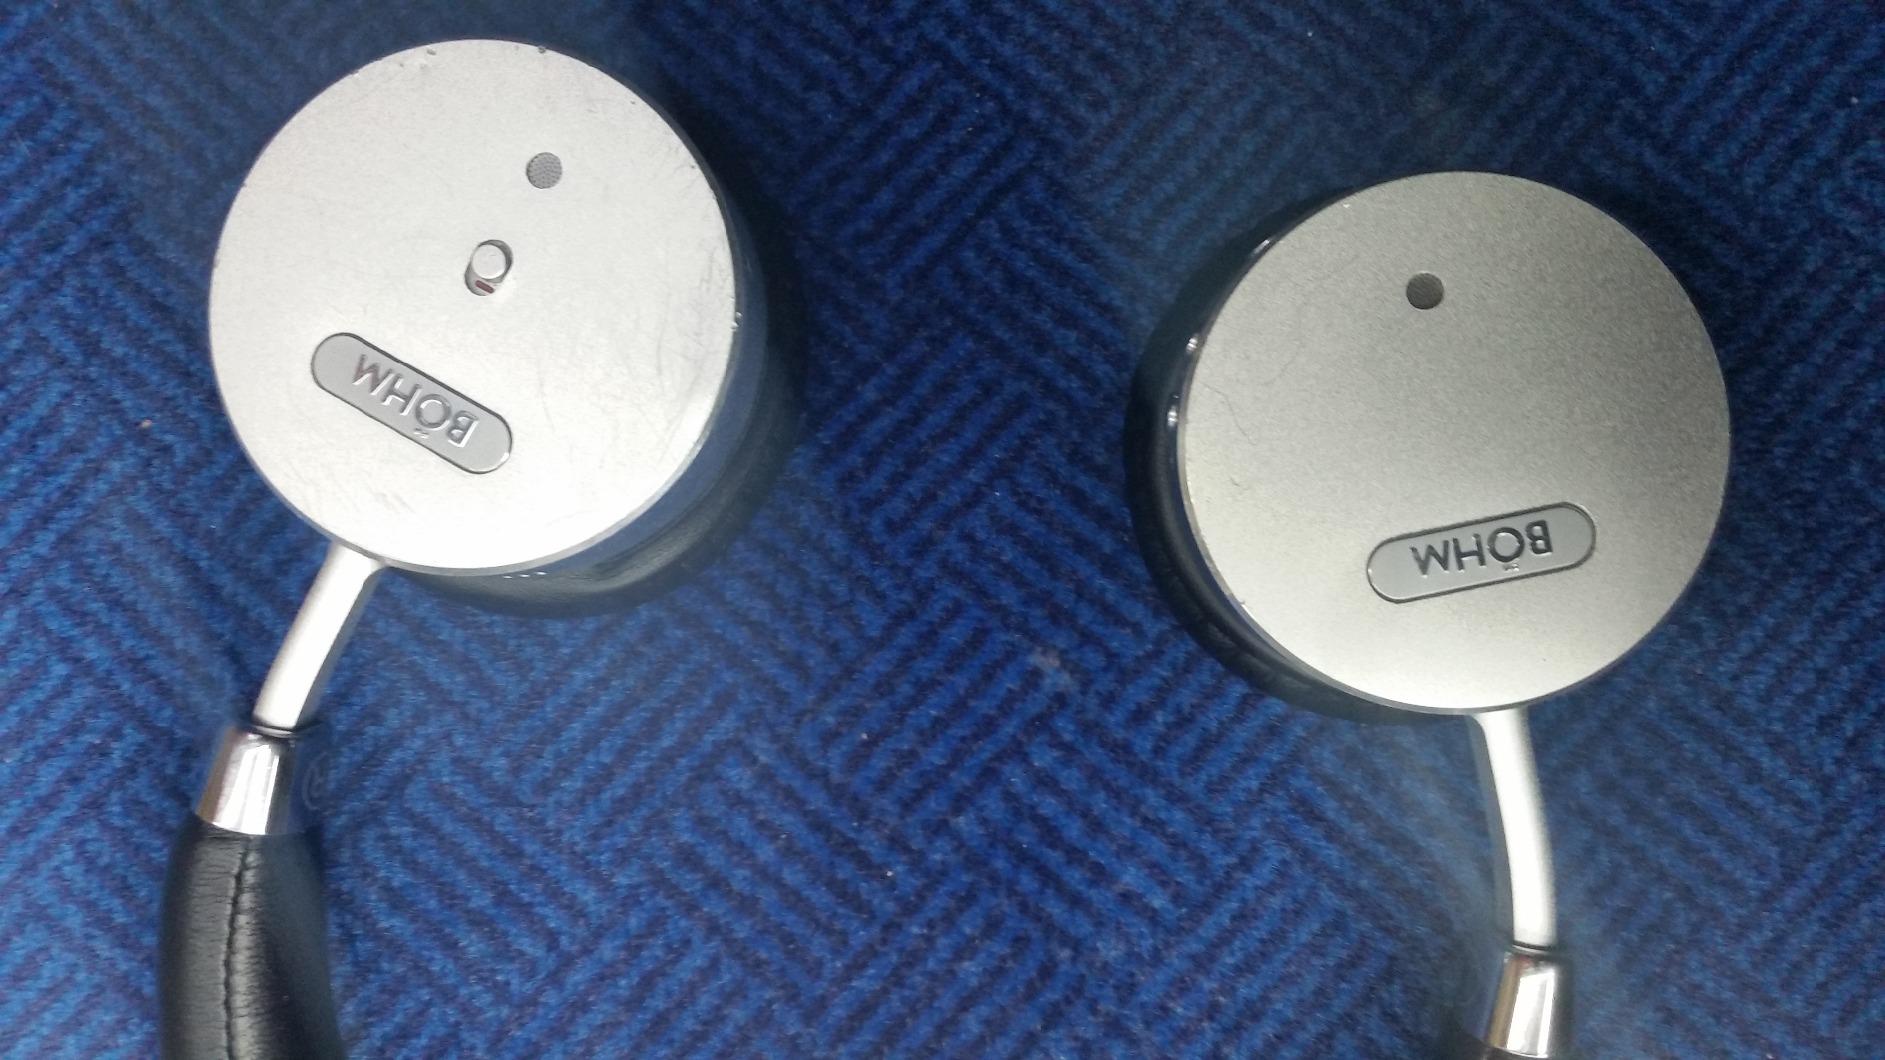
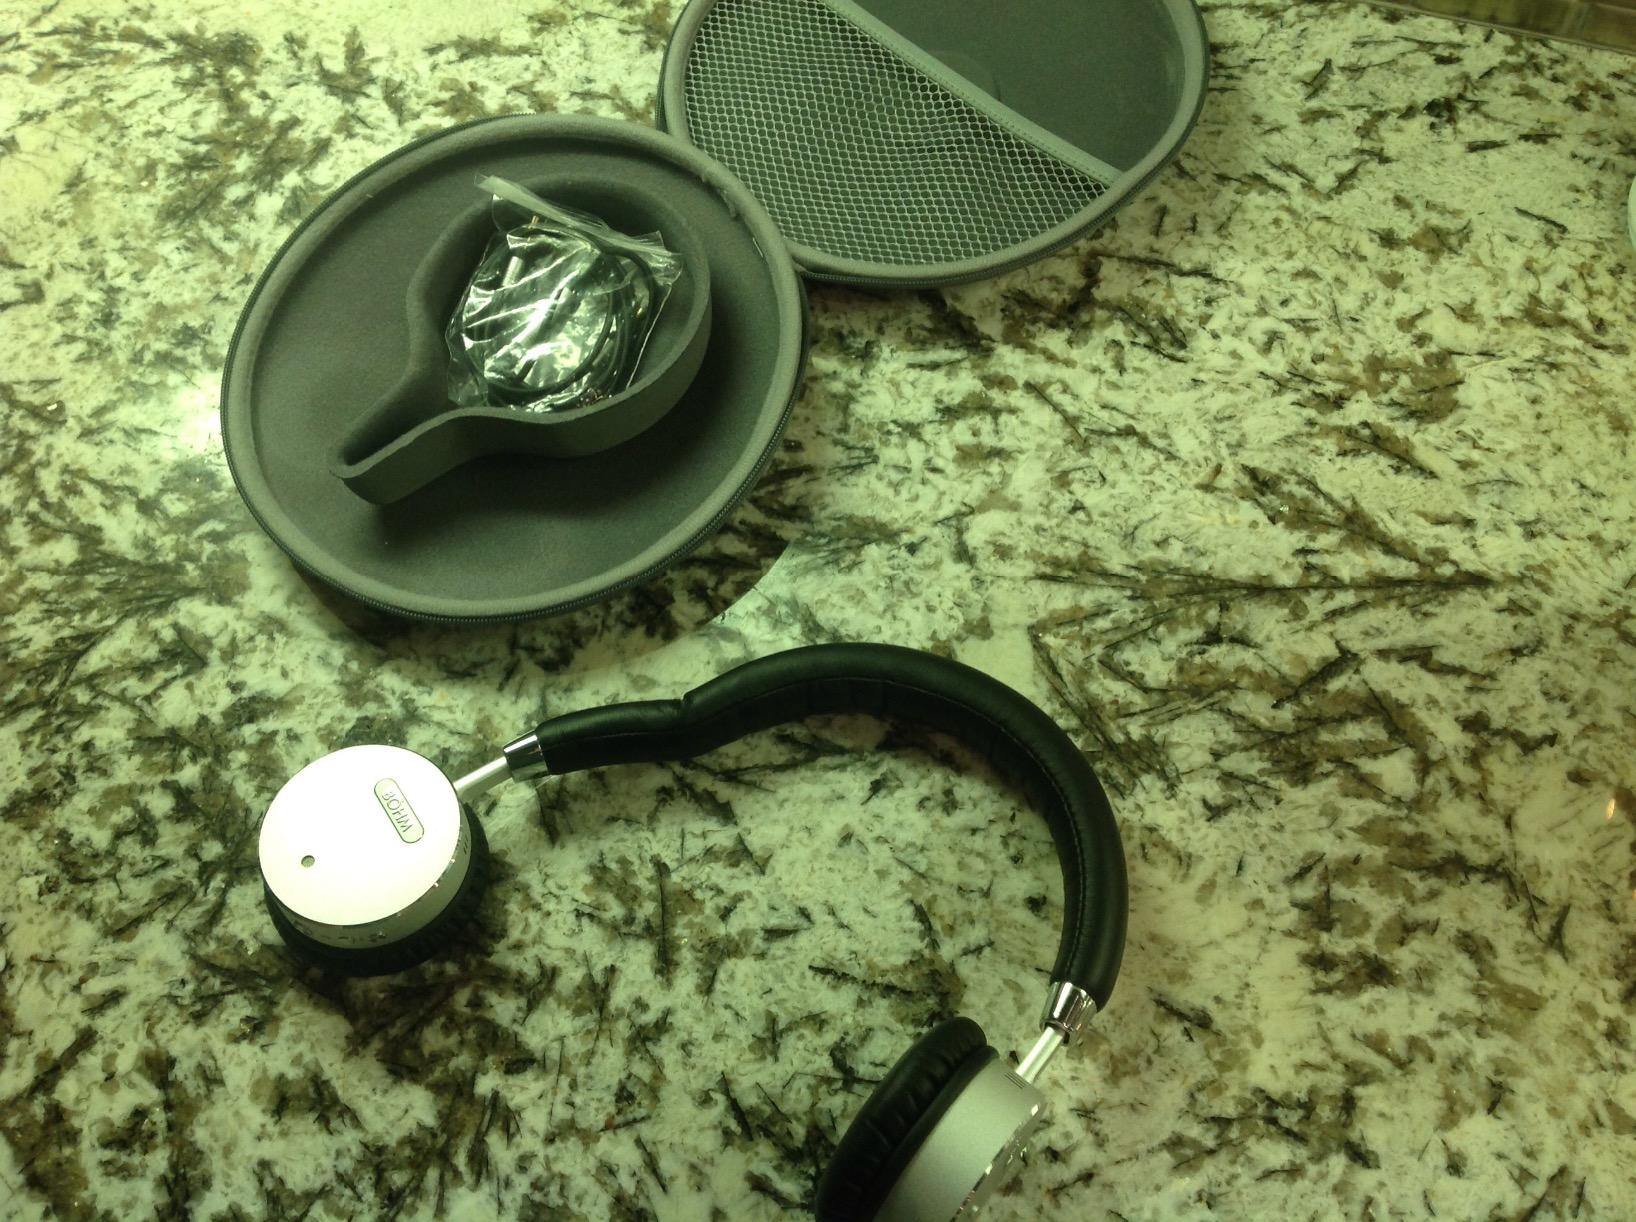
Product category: headphones
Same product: yes